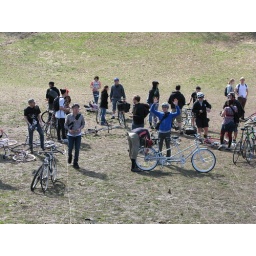
luke and tommy in the dog bowl